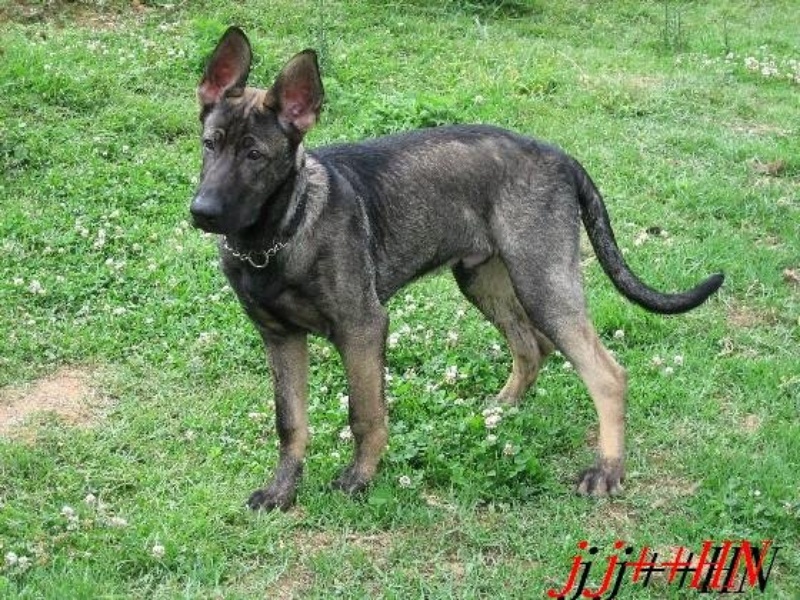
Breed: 258-n000104-Black_sable